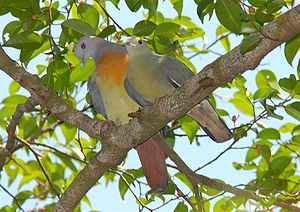
Rødhalset papegøjedue
Rødhalset papegøjedue er en dueart, der lever i sydøstlige Asien.